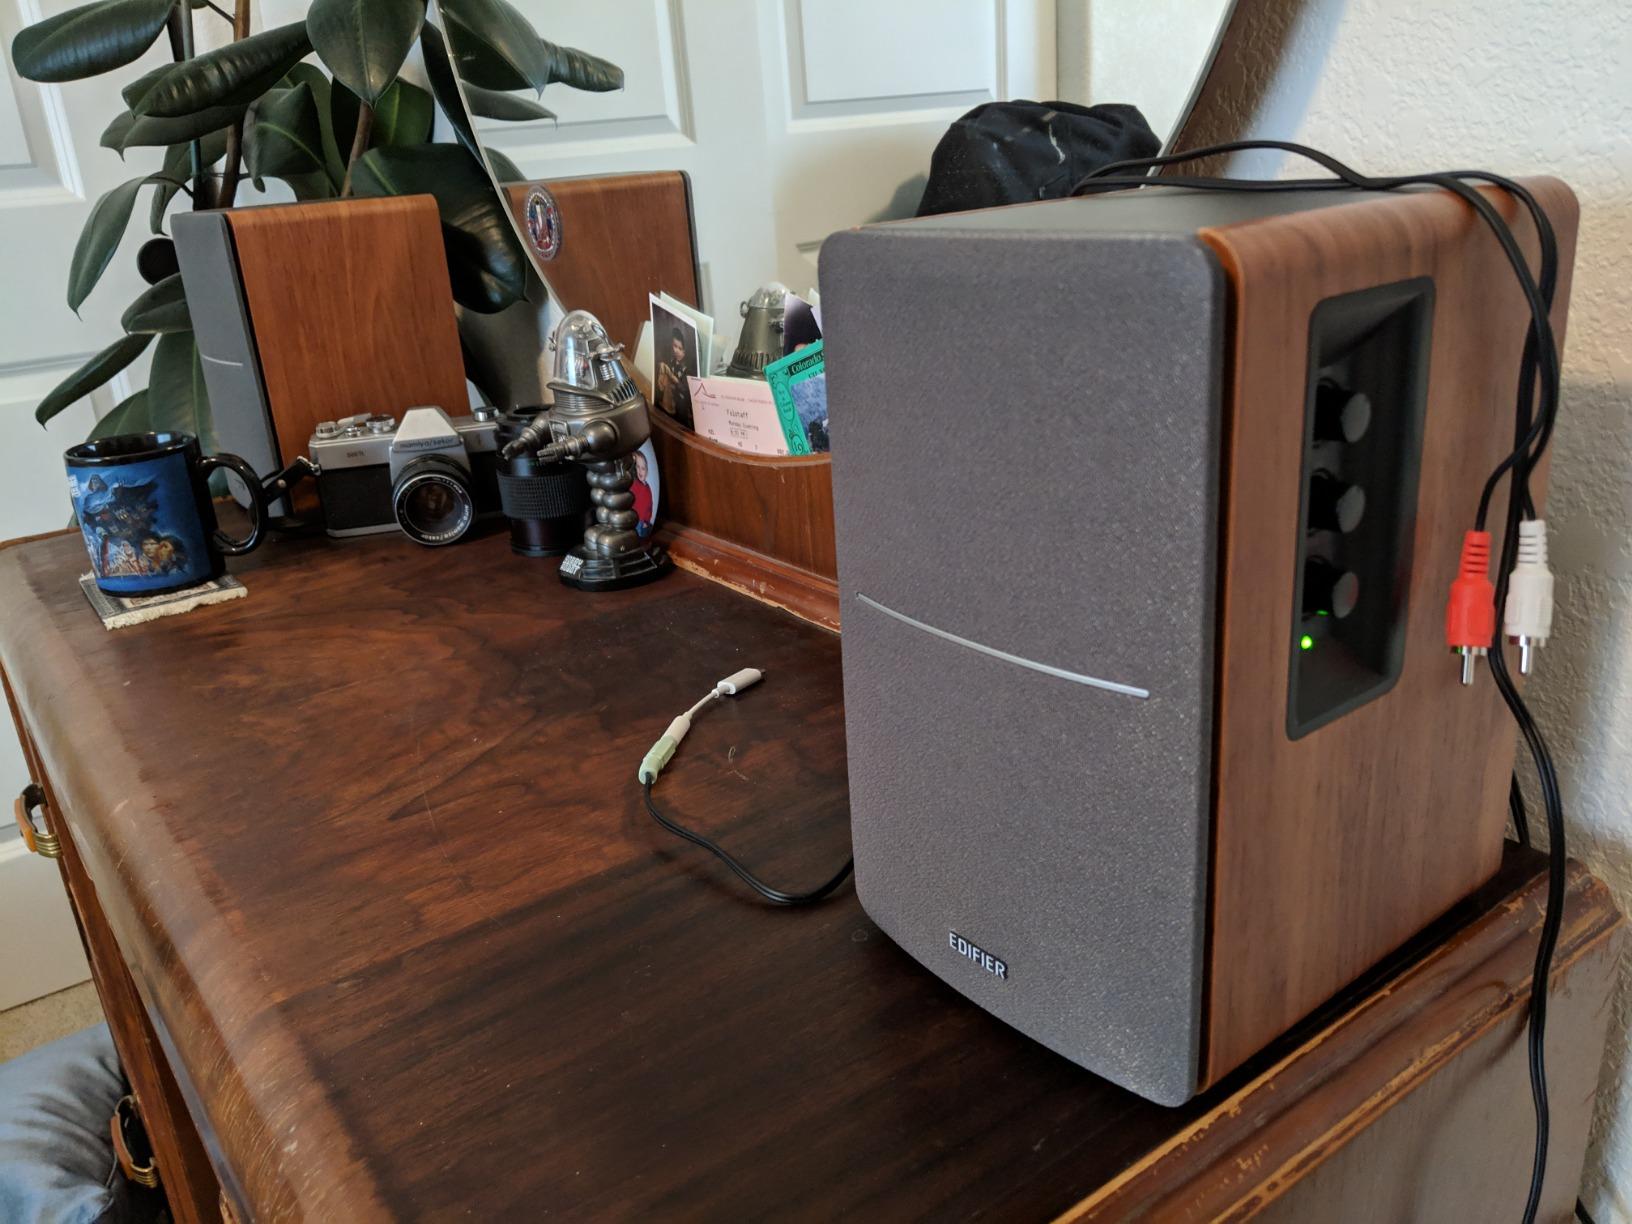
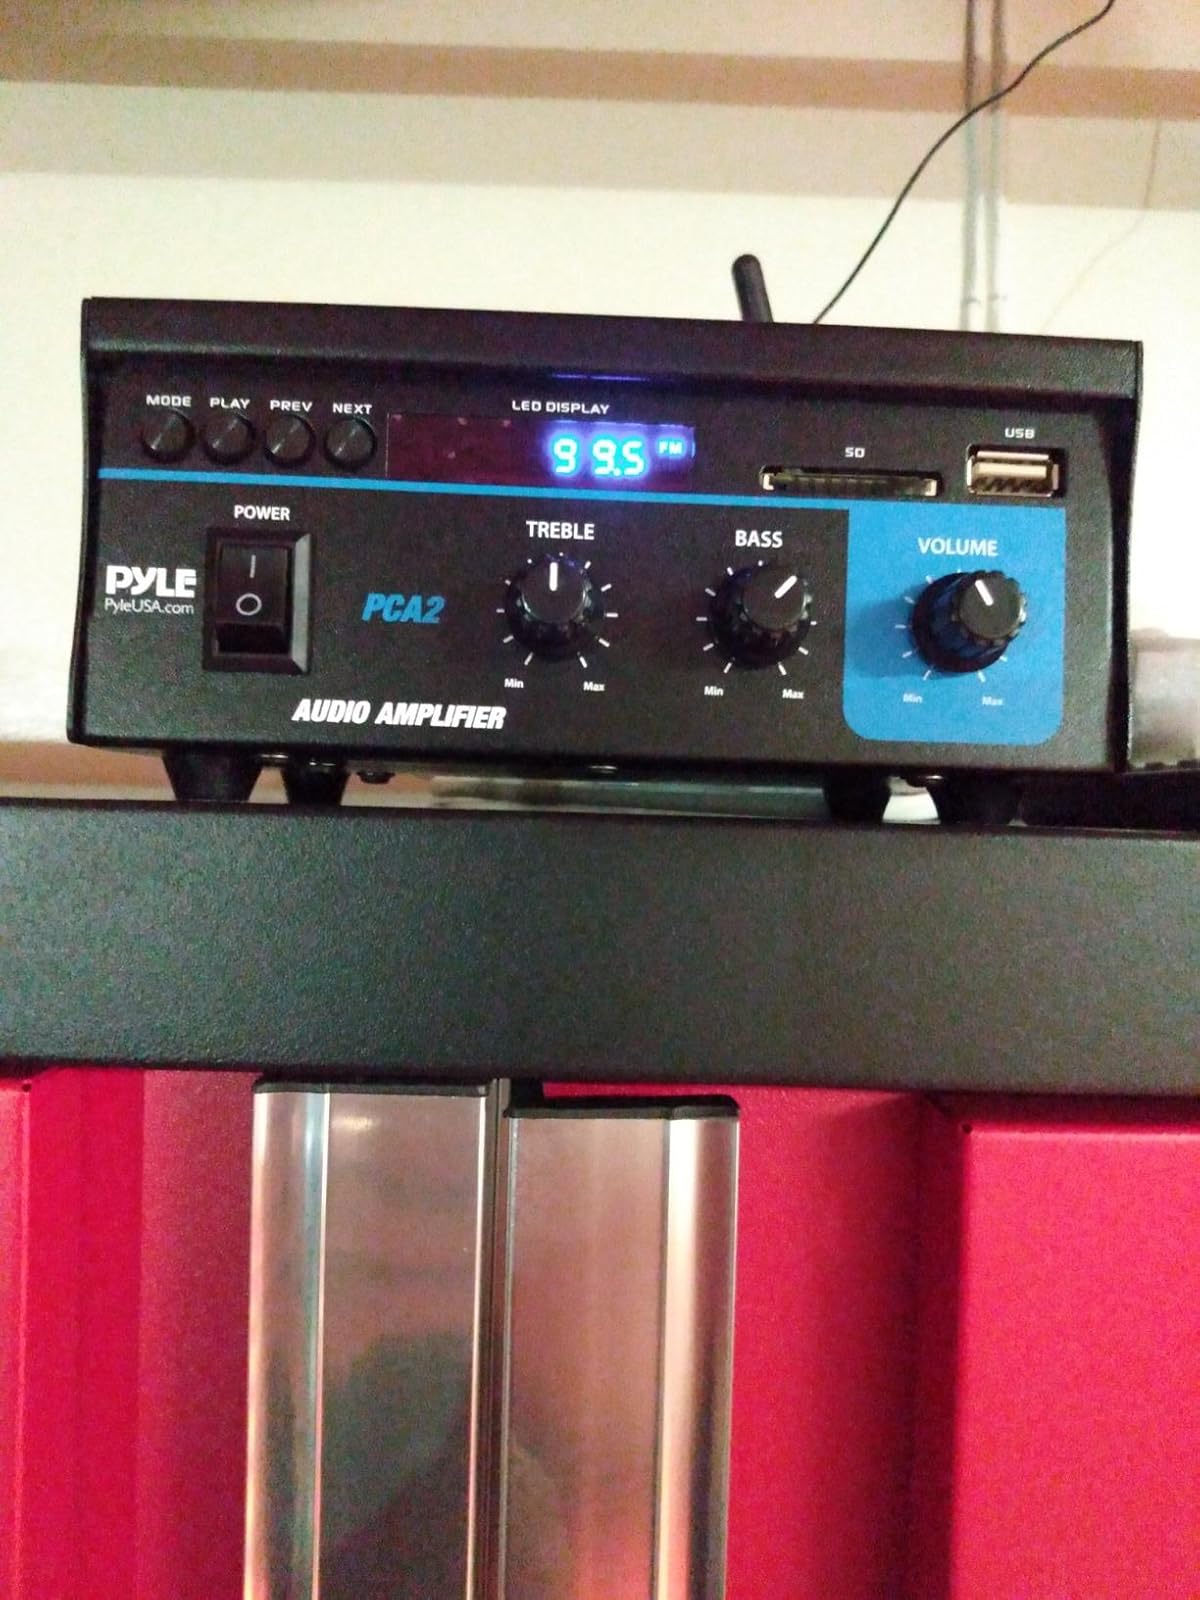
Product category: speaker
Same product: no